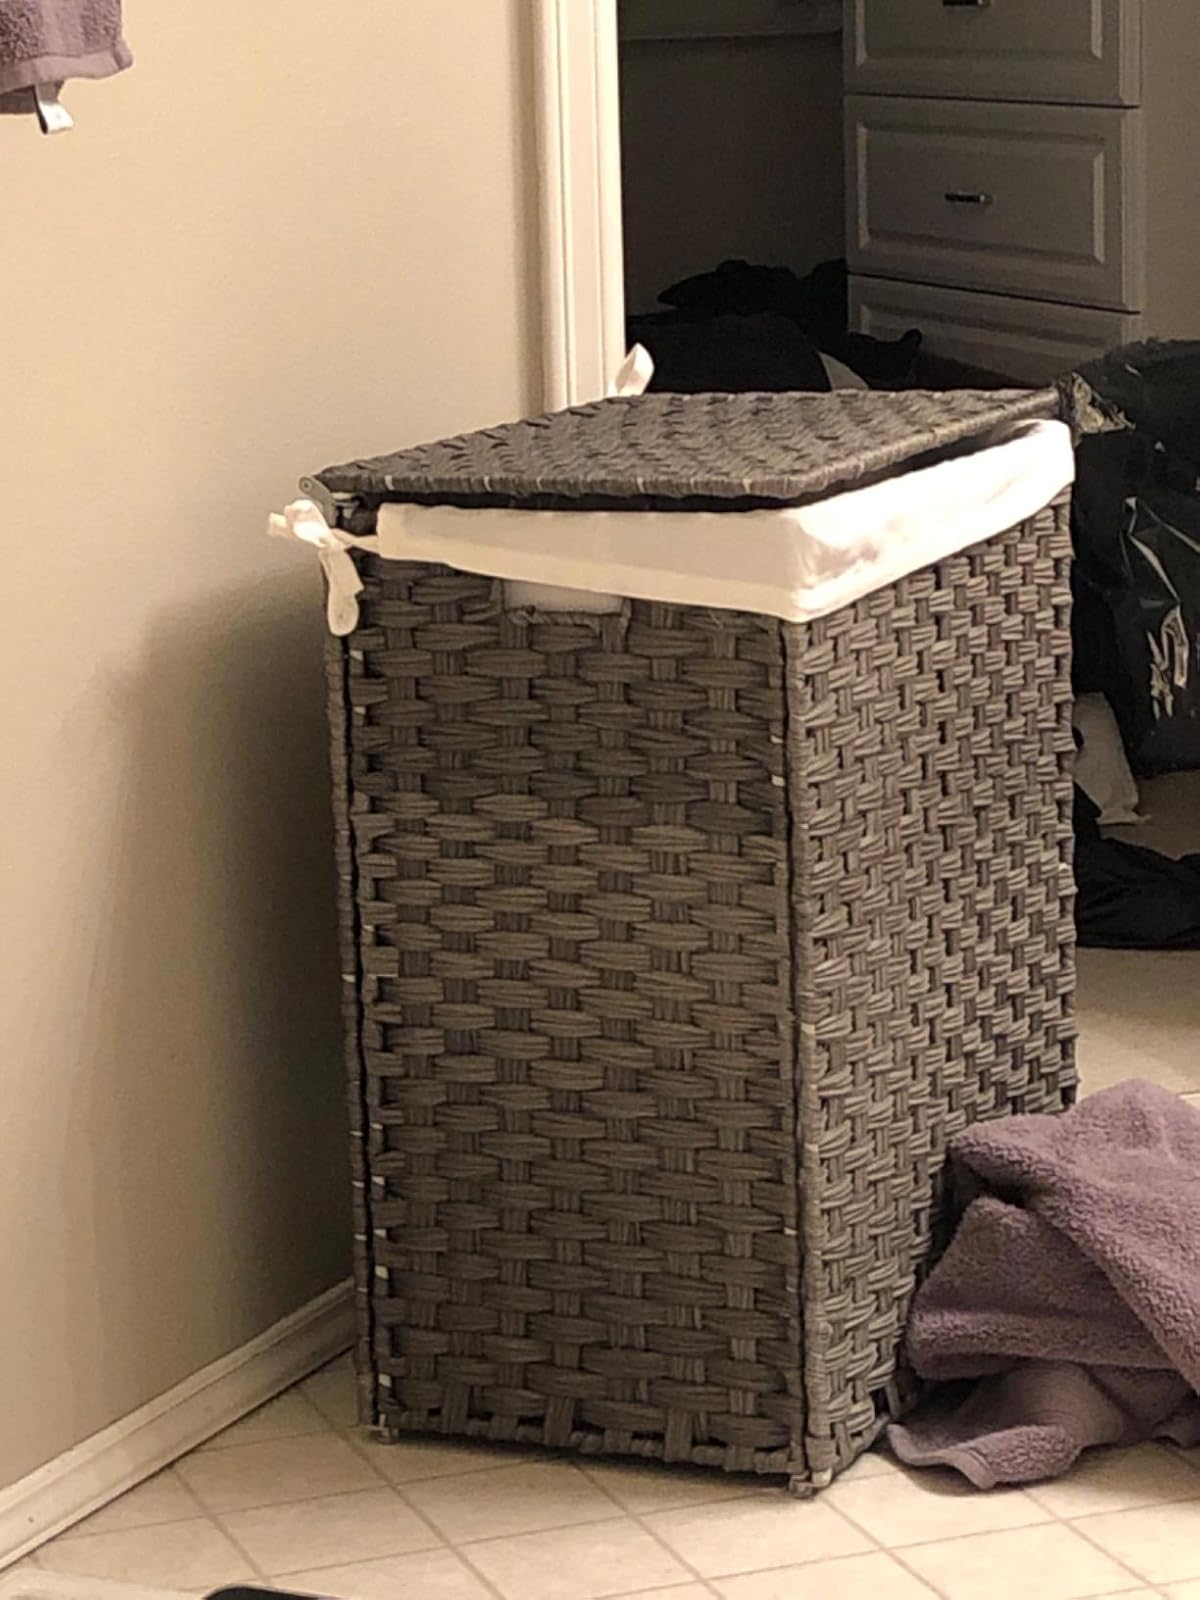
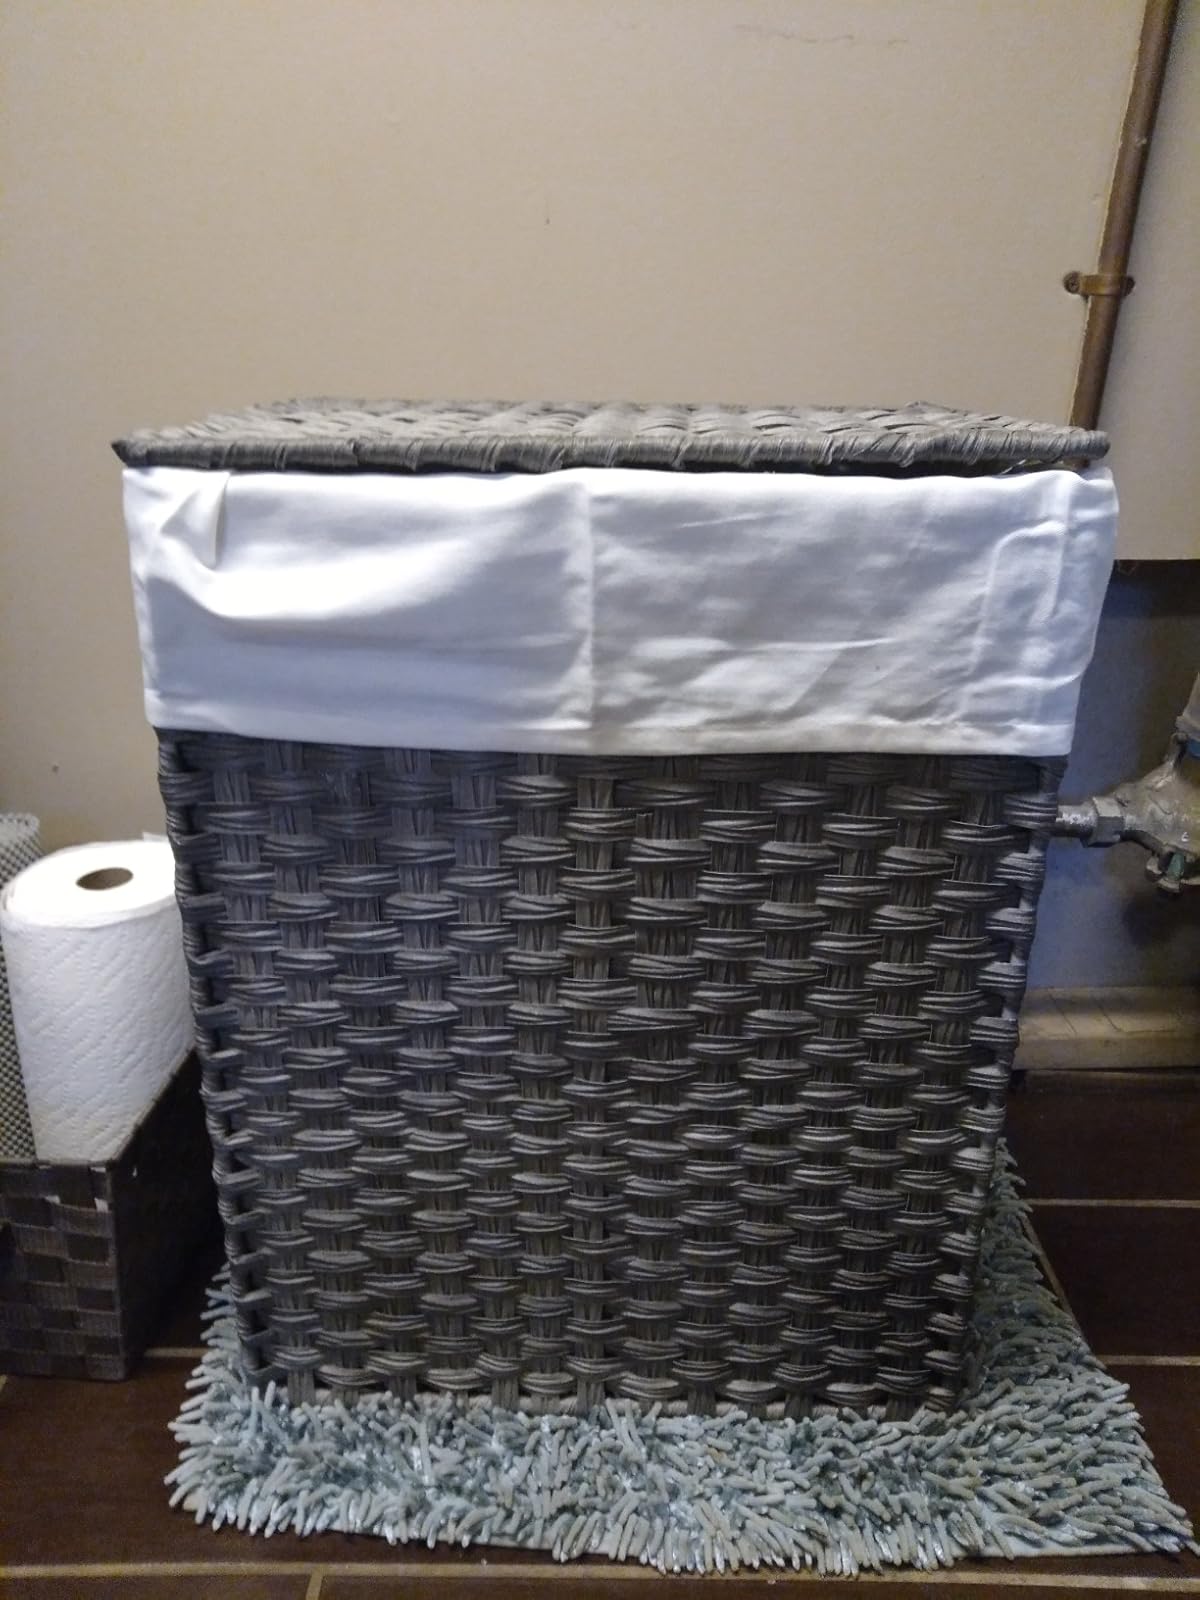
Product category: items_hamper
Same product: yes